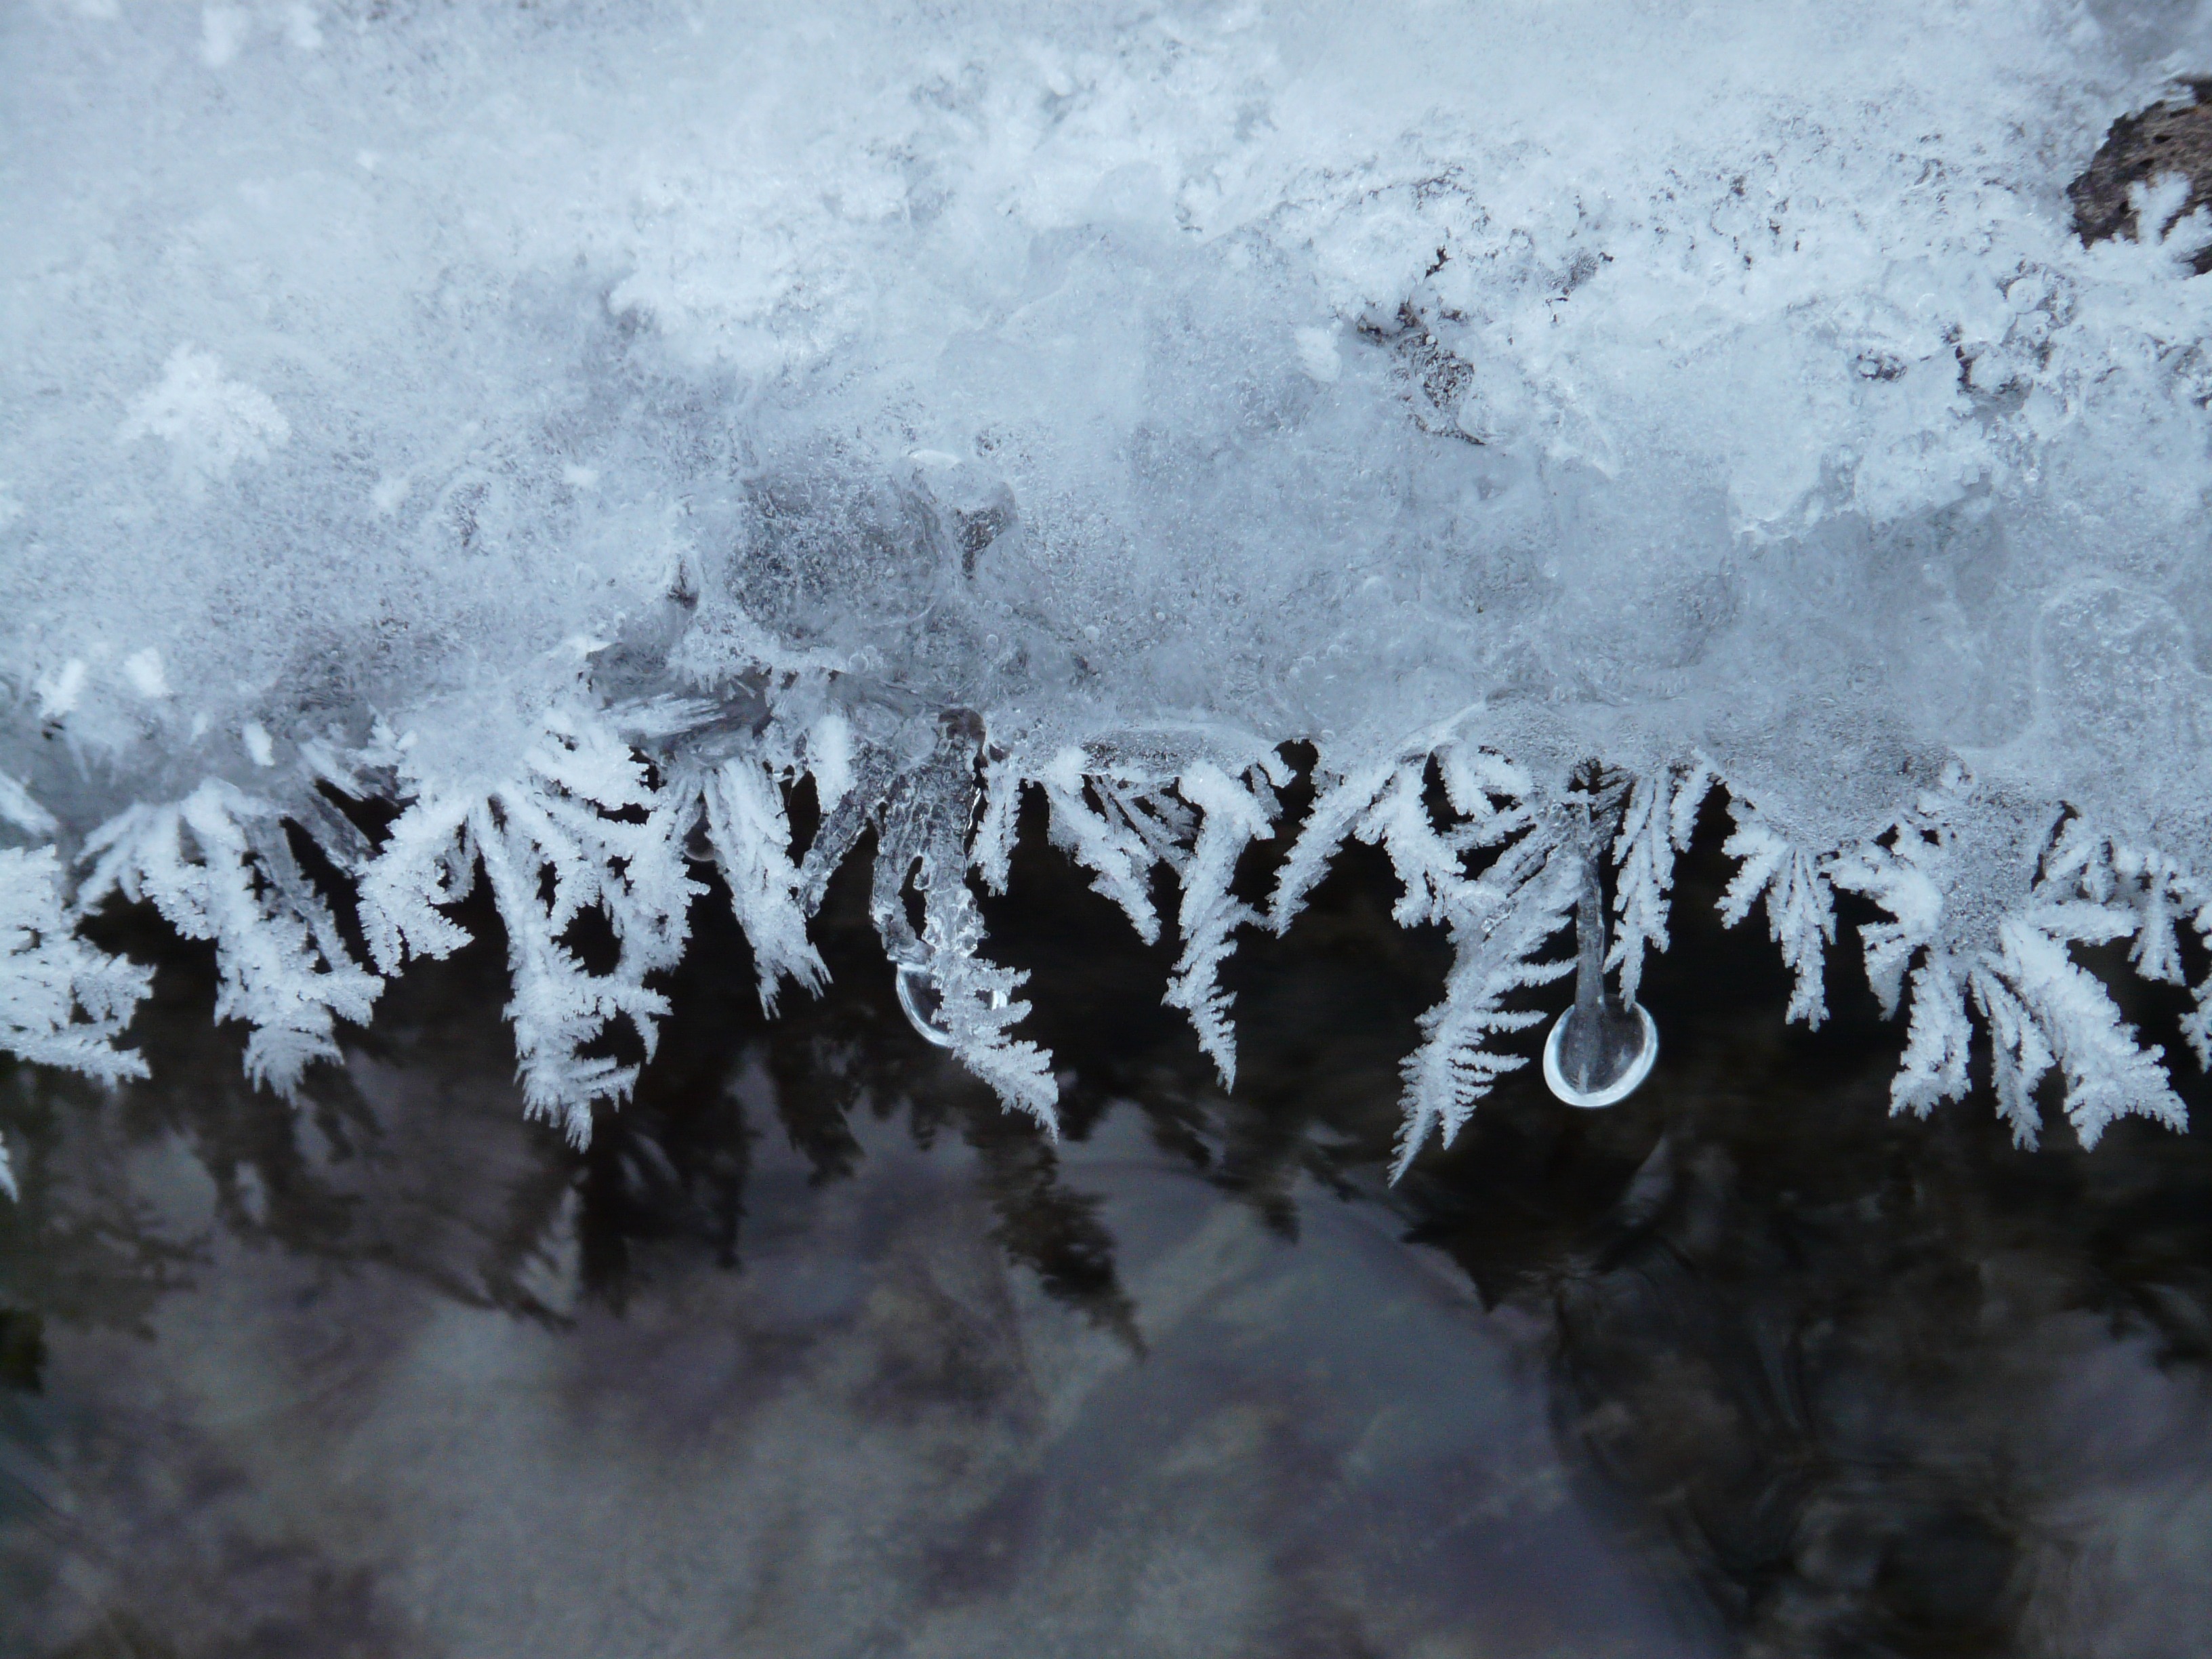
tree, branch, snow, cold, winter, frost, ice, weather, frozen, season, iced, icy, blizzard, icicle, freezing, eiskristalle, crystals, atmospheric phenomenon, geological phenomenon